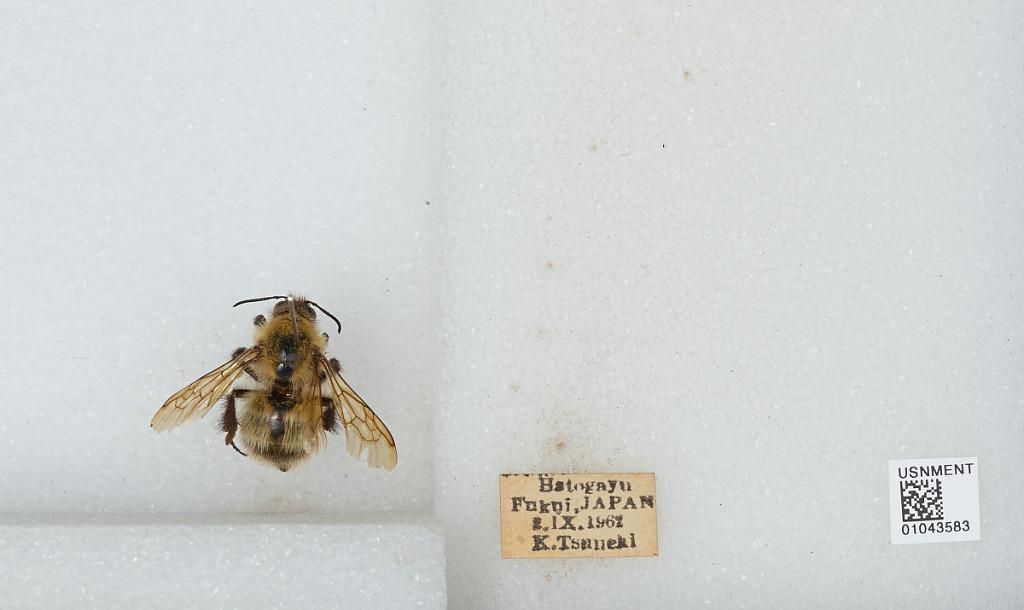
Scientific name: Bombus sp.
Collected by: K. Tsuneki
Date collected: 1962-9-2
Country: Japan
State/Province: Fukui
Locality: Hatogayu